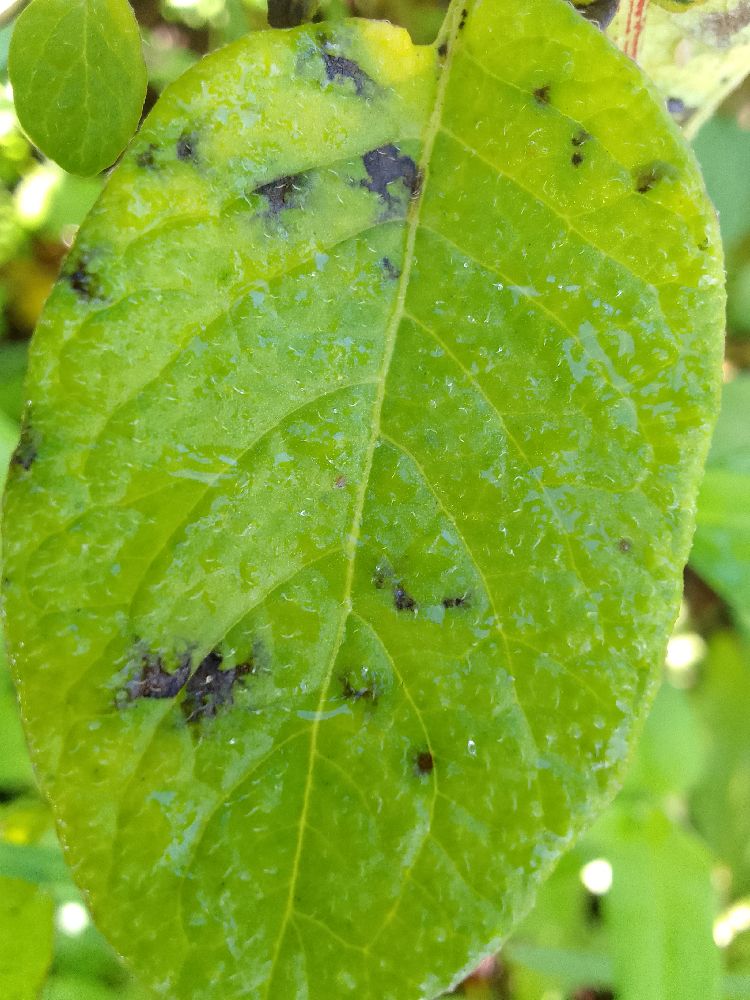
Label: Early blight